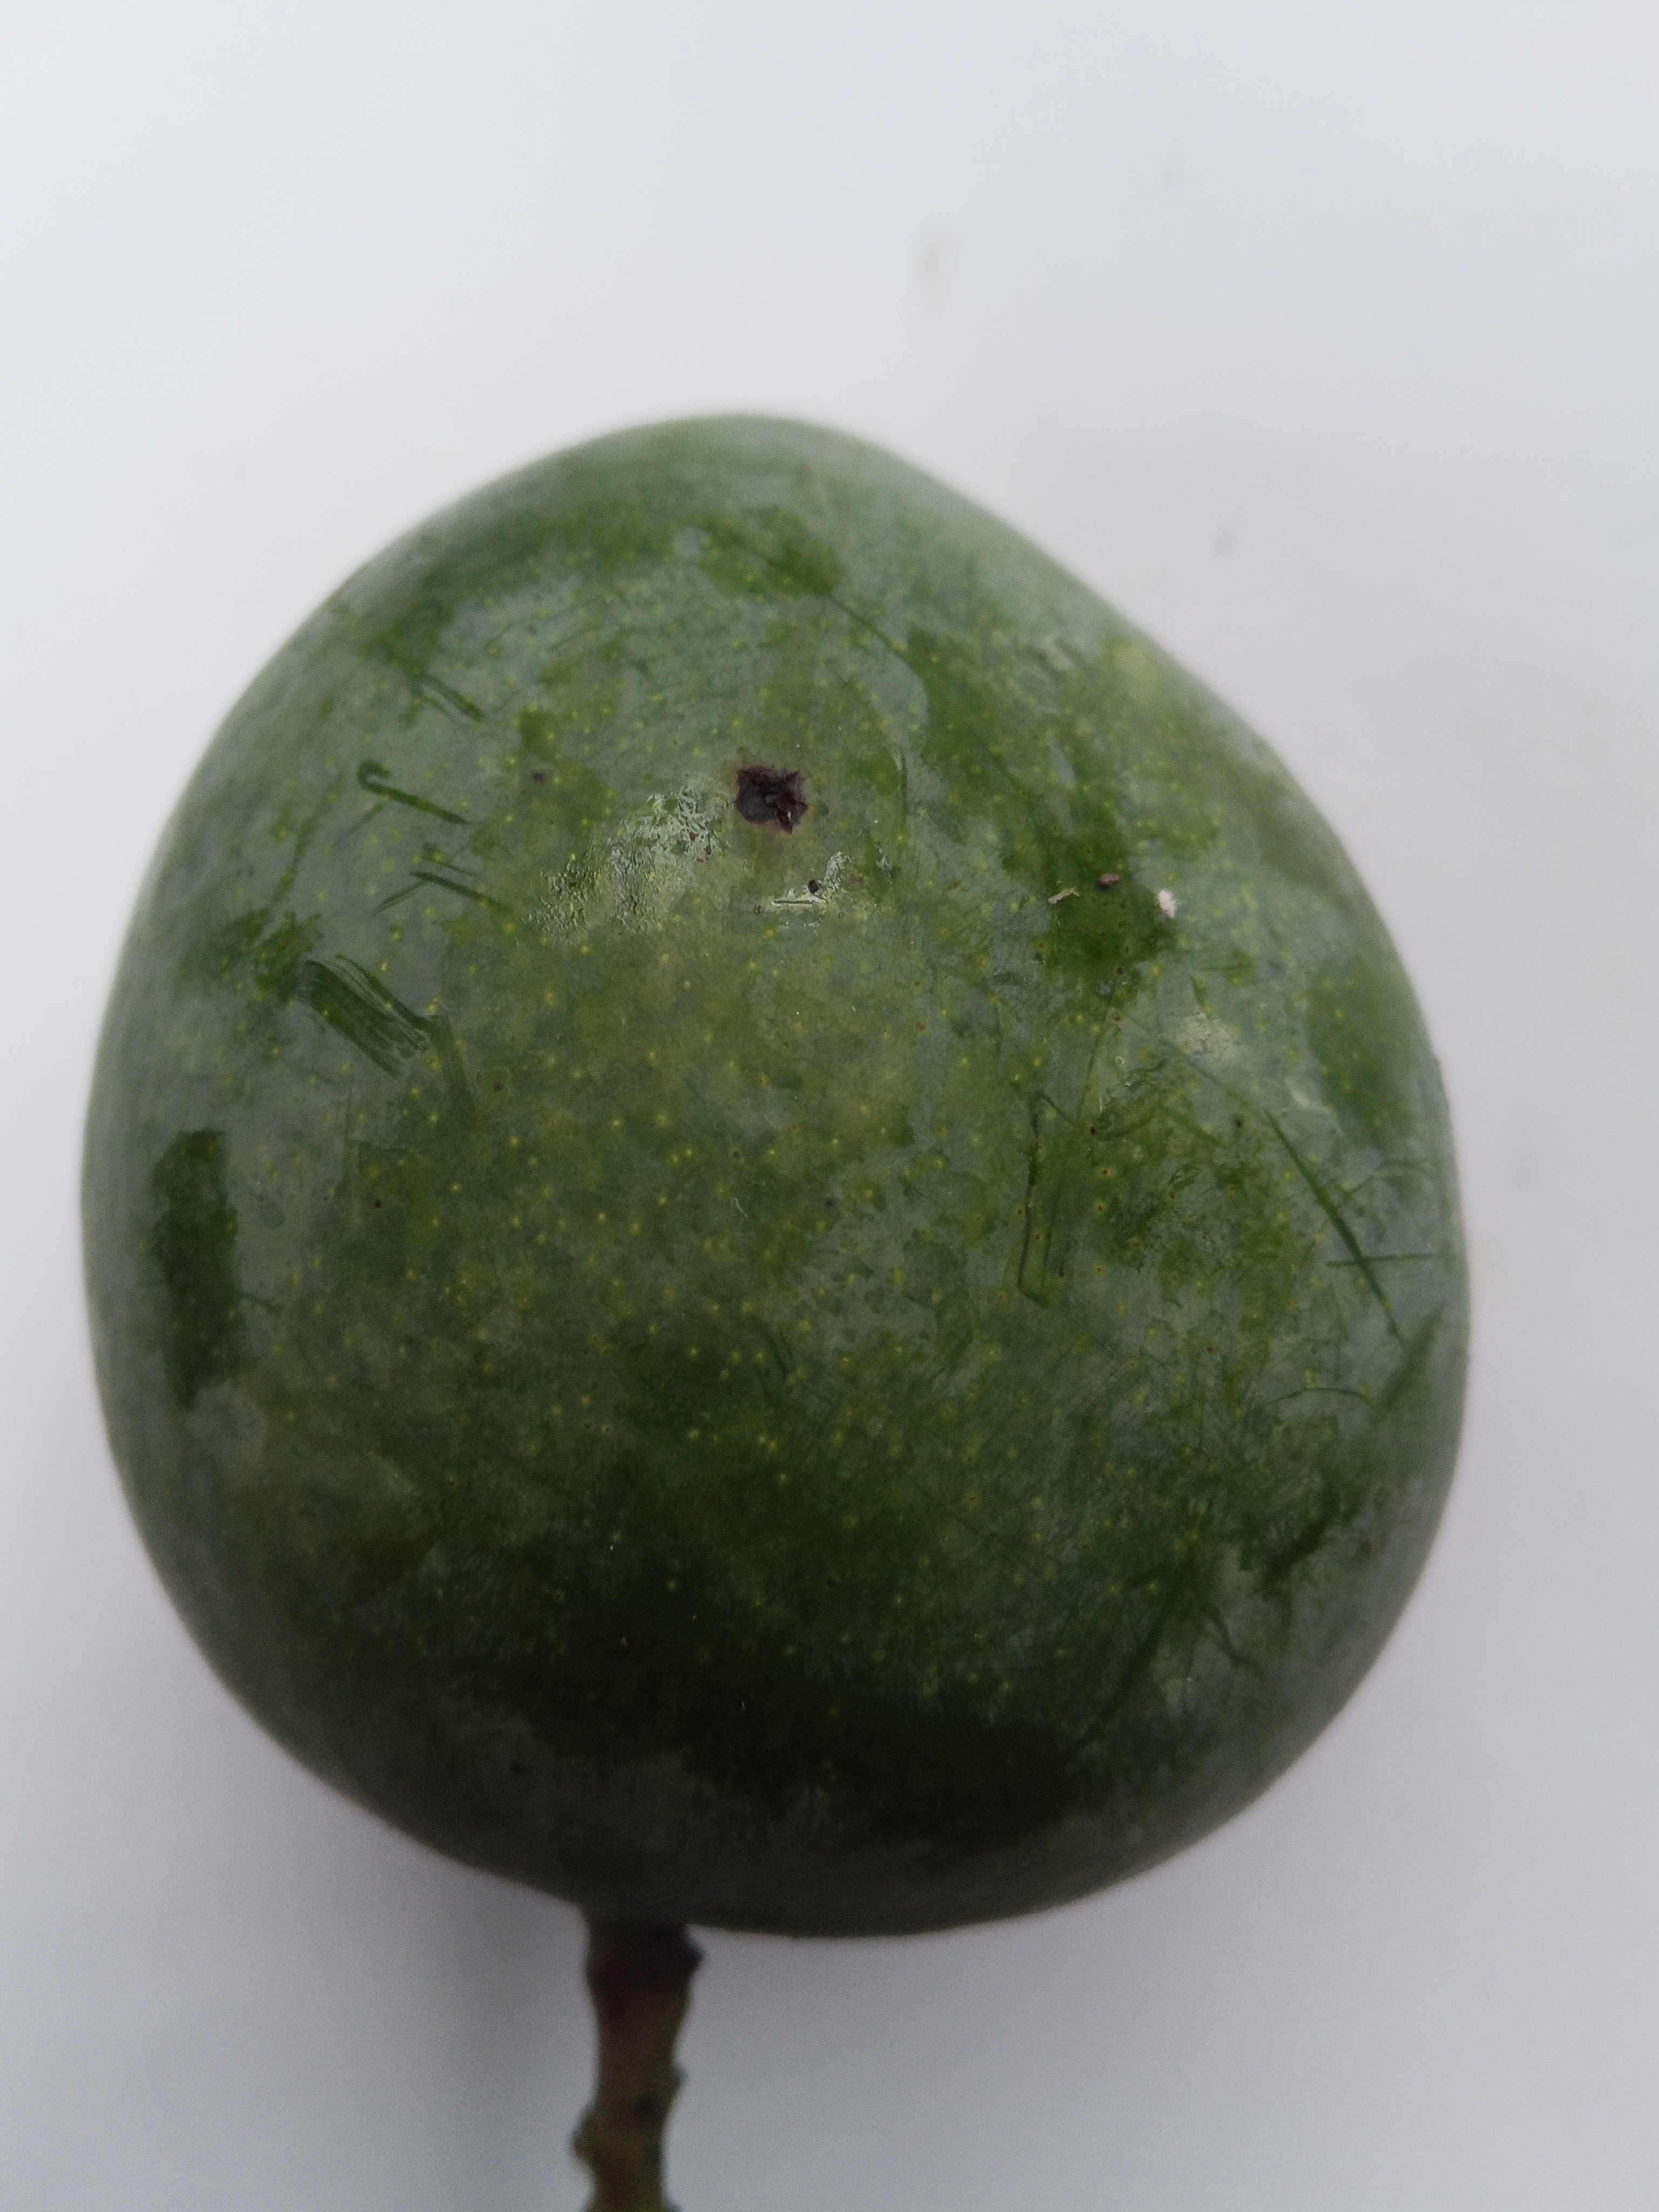
Mango variety: Bari 4